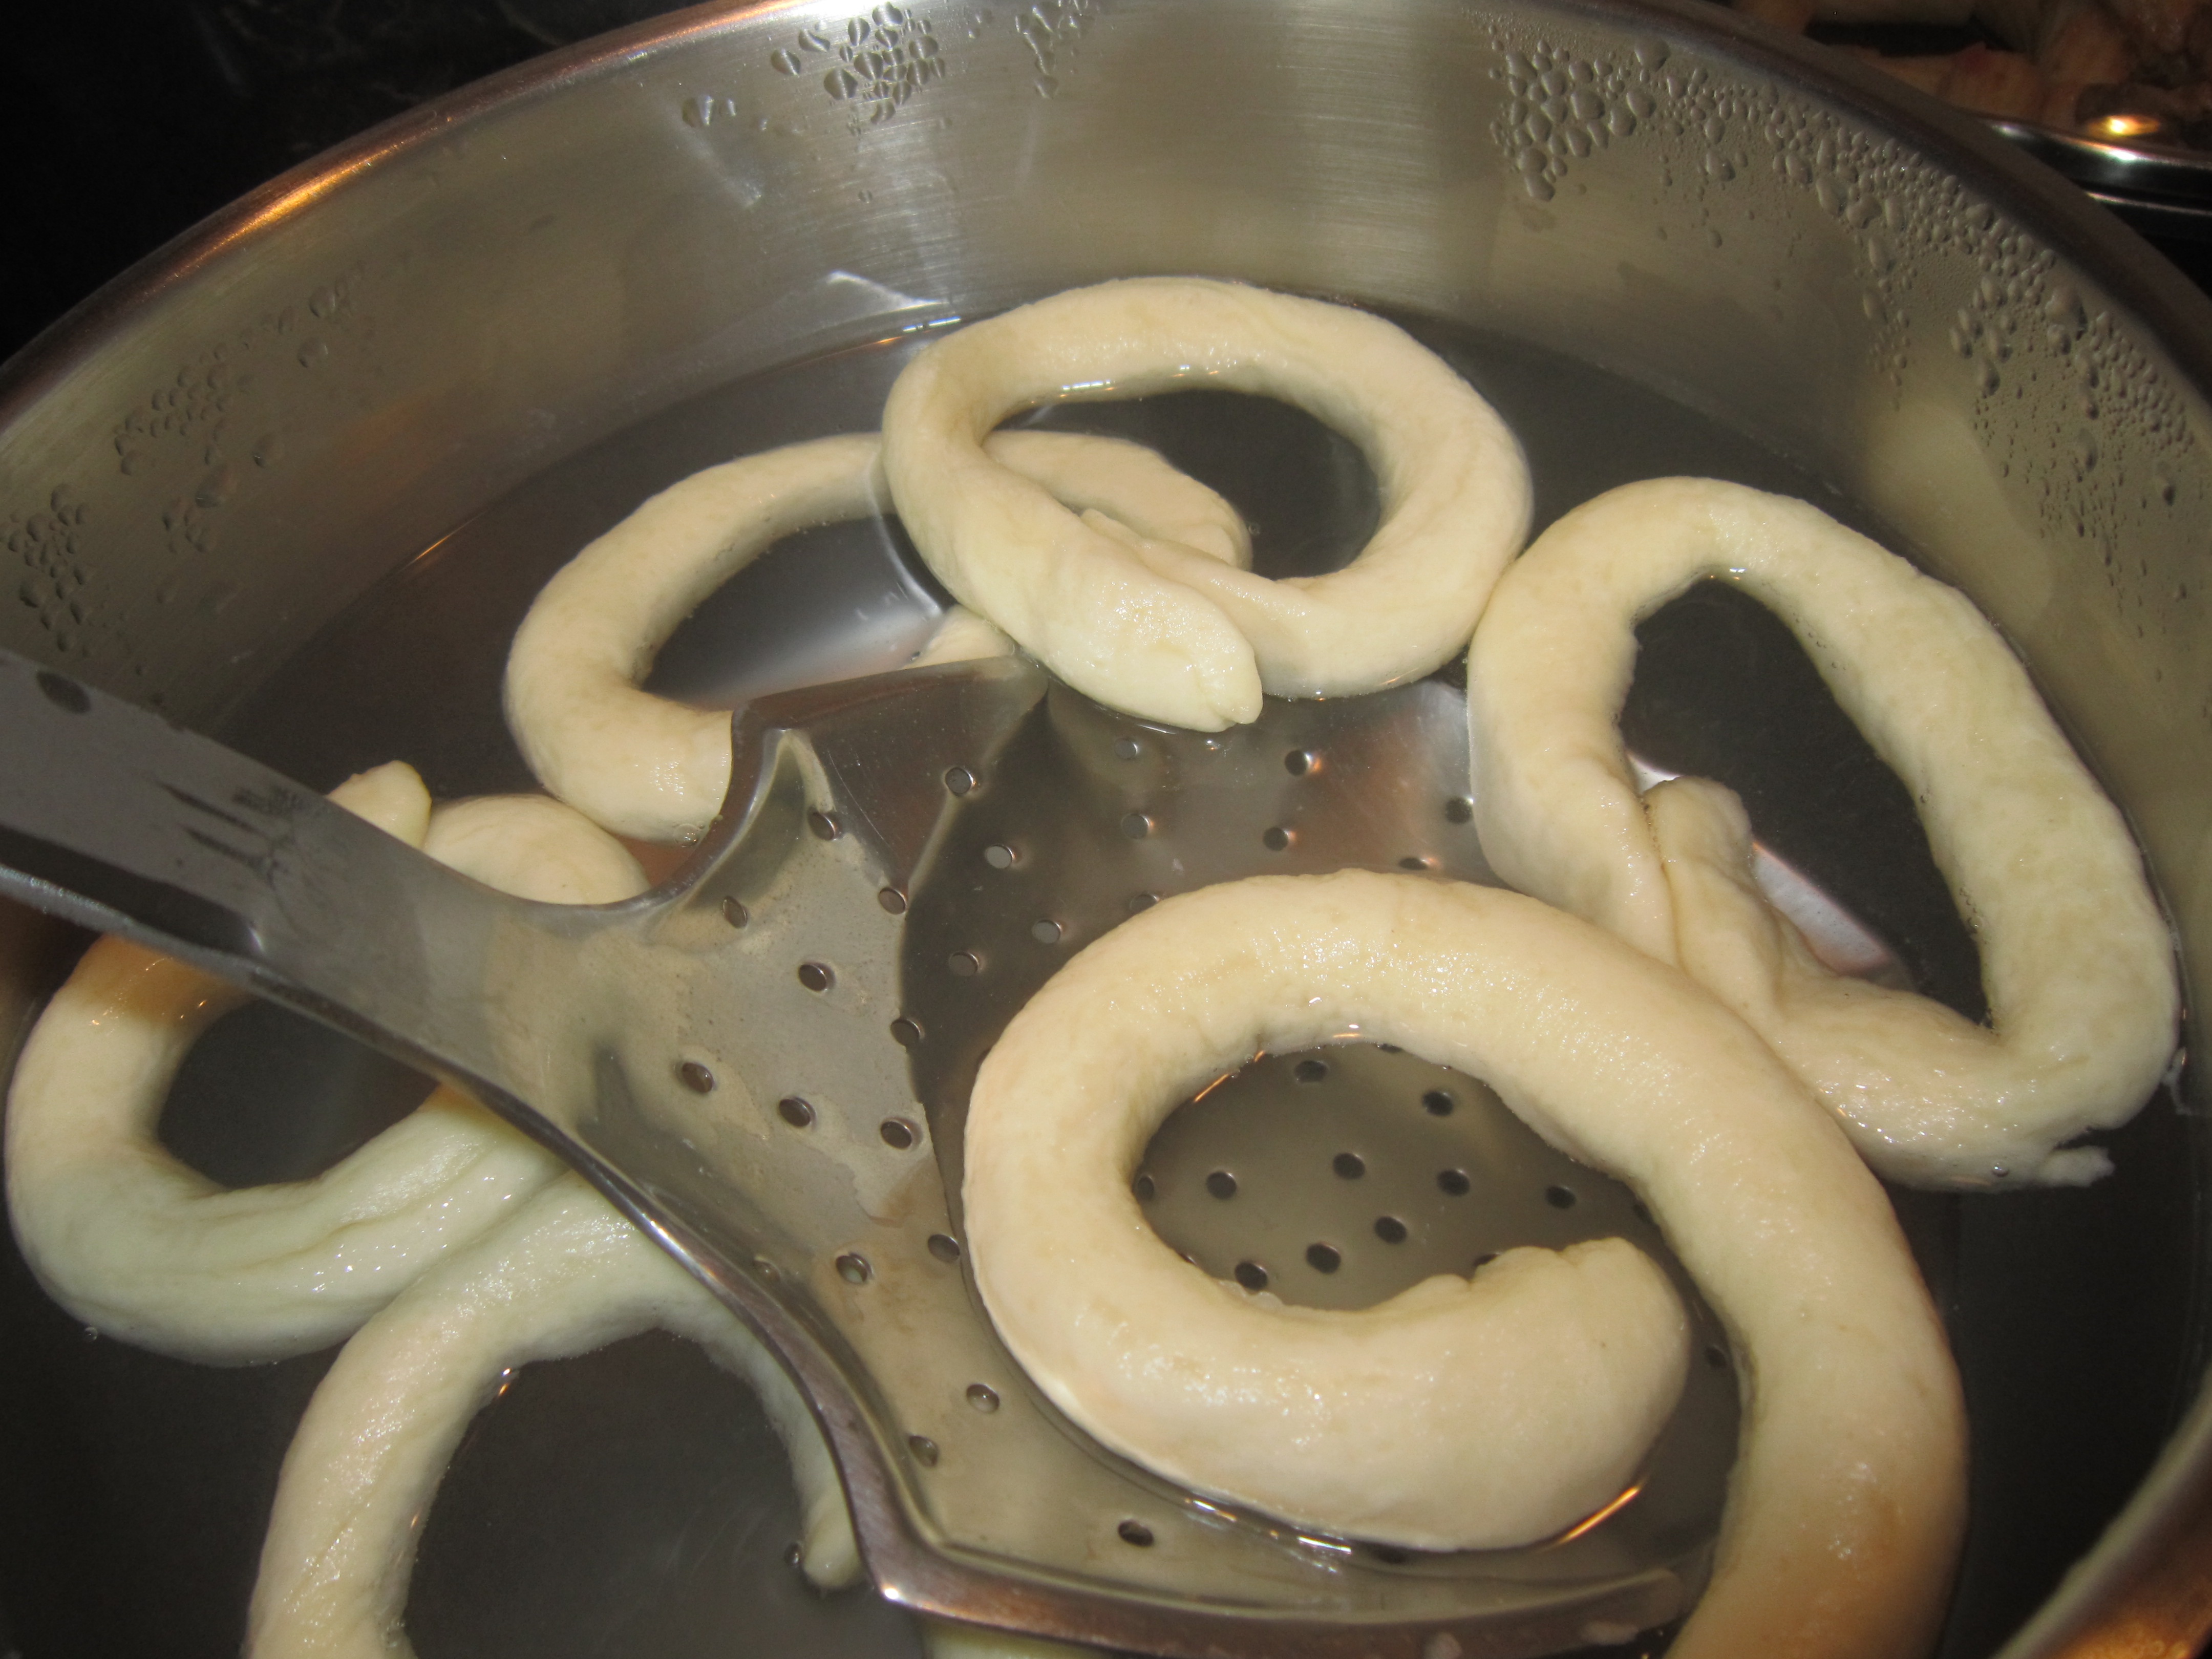
water, pot, dish, meal, food, produce, breakfast, baking, dessert, cuisine, dough, bake, pastries, district, drain, tradition, draw, prepare, sicily, about, boil, hard wheat flour, sqarati, squarati, cucciddrati, dough rings, snack food